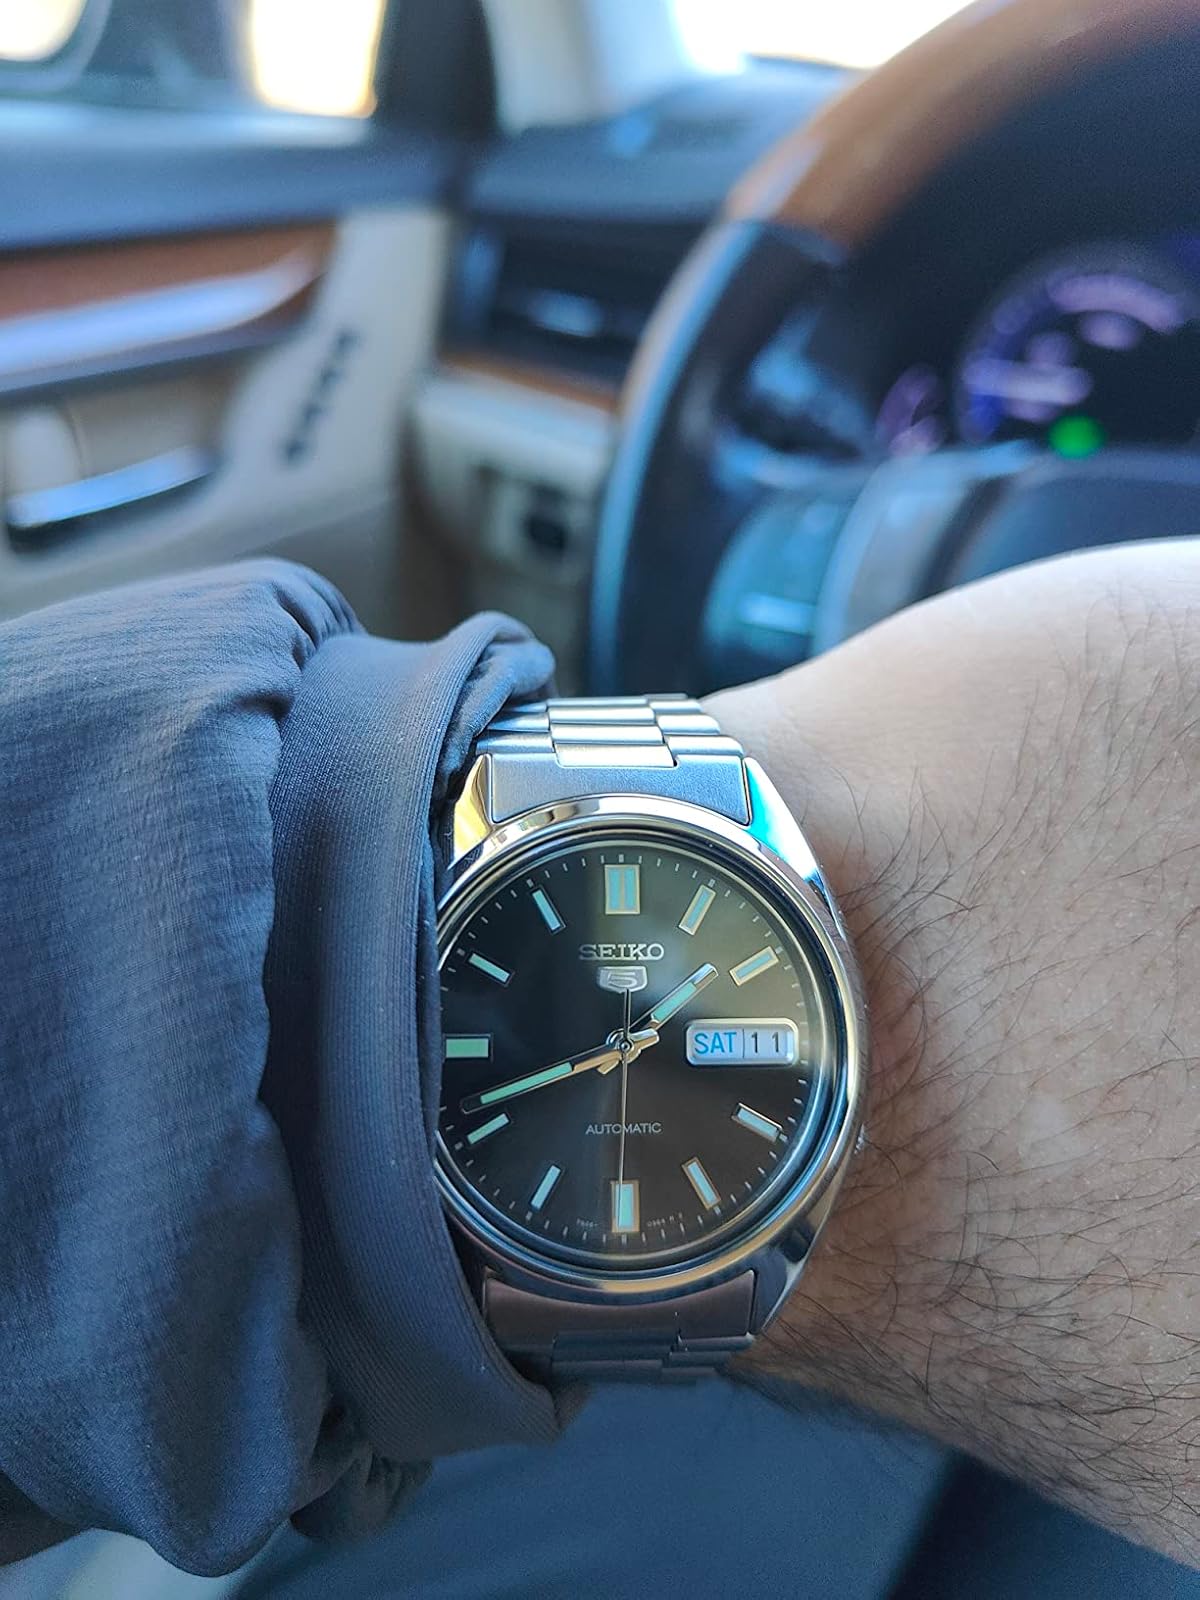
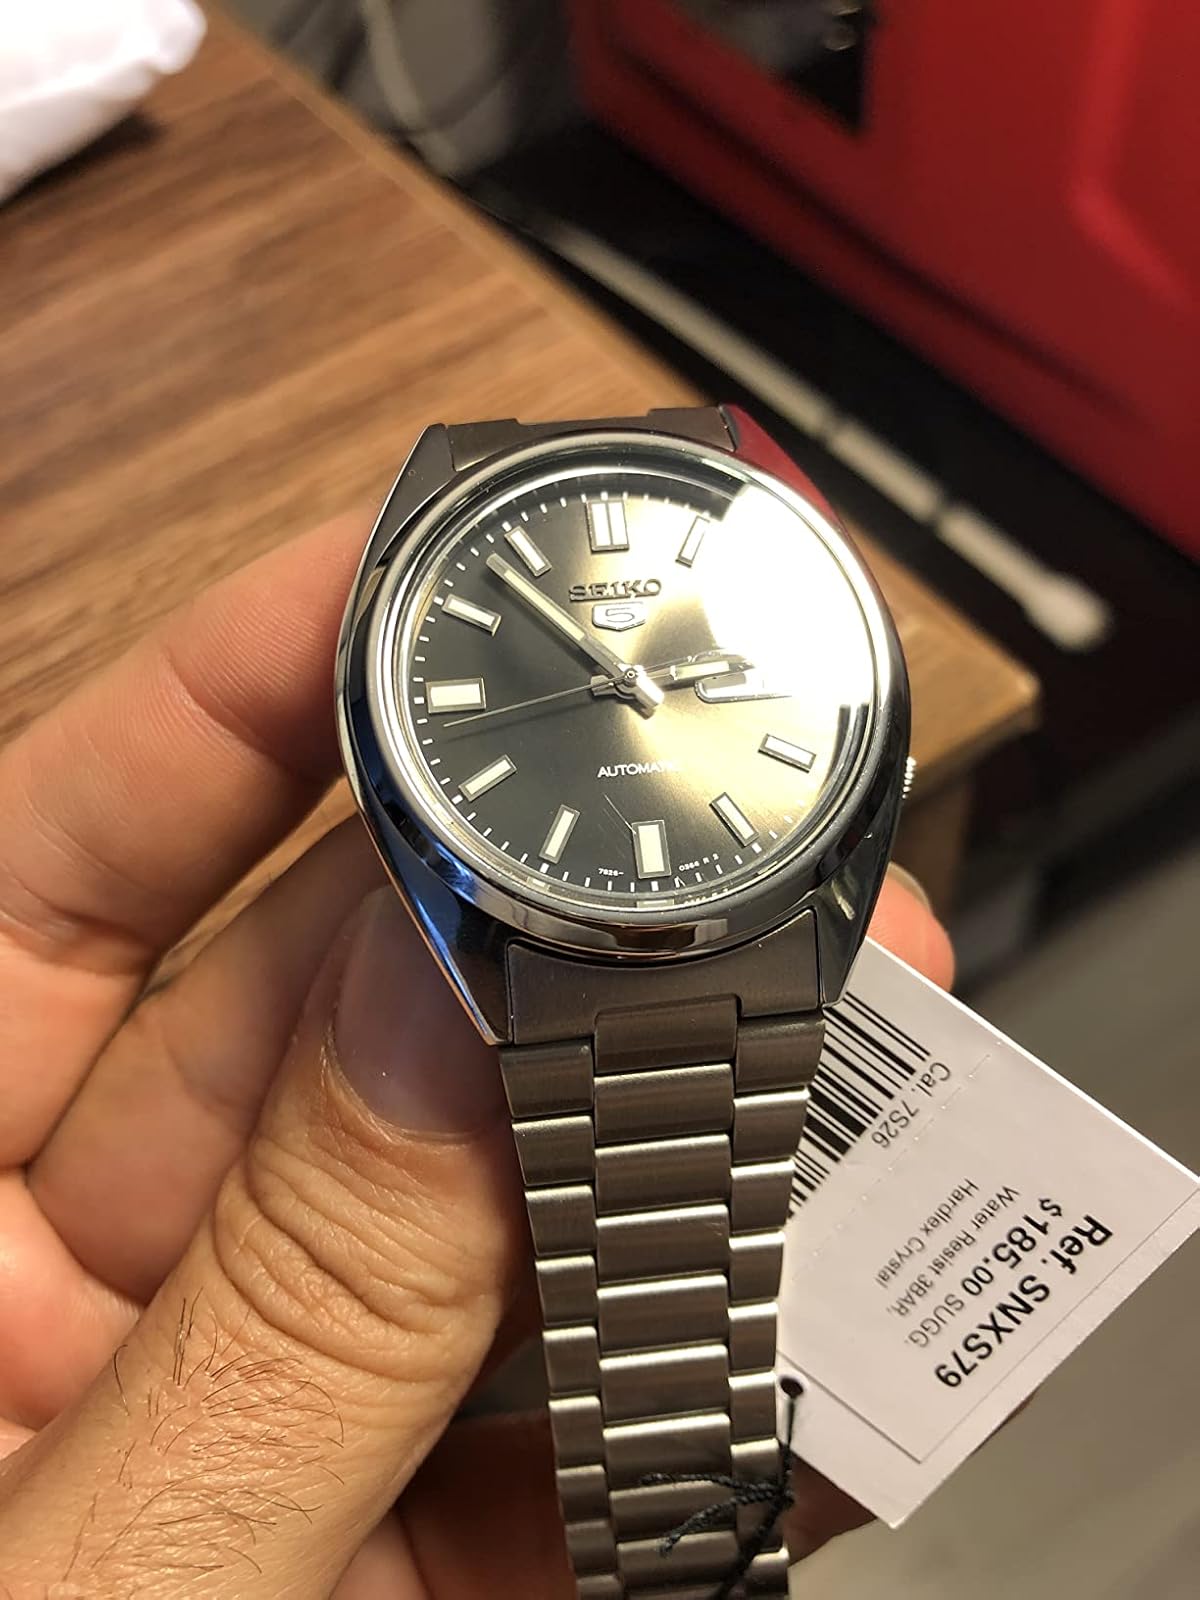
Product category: accessories_watch
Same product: yes